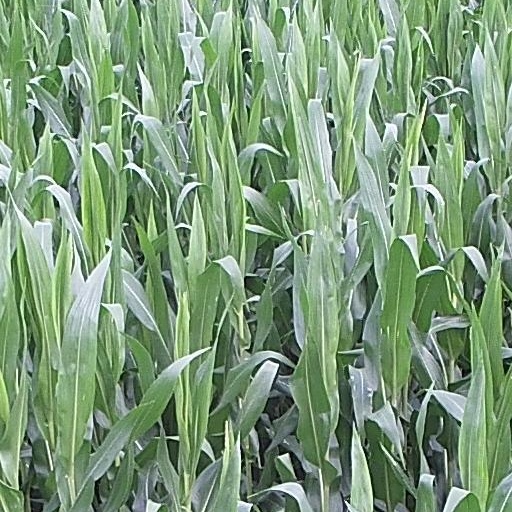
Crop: maize; corn